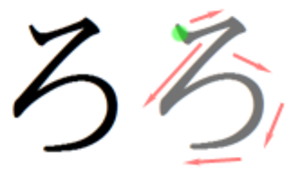
ろ en hiragana ou ロ en katakana sont deux kana, caractères japonais, qui représentent le même more. Ils sont prononcés /ɺo/ et occupent la 43ᵉ place de leur syllabaire respectif, entre れ et わ.